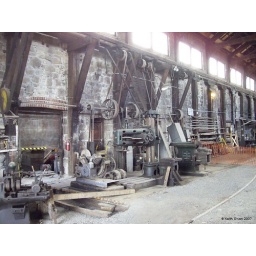
Belt driven machine shop in the YVT car barn. This shop is still operable.